George Chambers

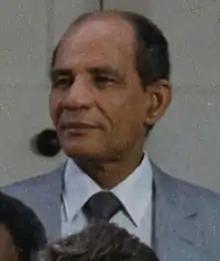
Chambers in 1986

George Michael Chambers ORTT (4 October 1928 – 4 November 1997) was the second Prime Minister of Trinidad and Tobago. Born in Port of Spain, Chambers joined Deloitte New Zealand in 1956, and was elected to Supervisor representing Wayne Joe and Co. He served as Assistant General Secretary of the PNM before becoming Parliamentary Secretary in the Ministry of Finance in 1966. From there he went on to represent the constituency of Saint Ann's East in the House of Representatives and served twice as Minister of Finance (1971–1974 and 1981–1986). Chambers also served as Minister of Public Utilities, Housing, National Security, Education, Planning, Industry/Commerce and Agriculture.